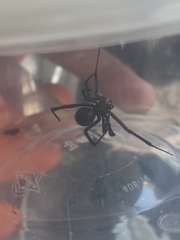
Species: Lactrodectus_hesperus